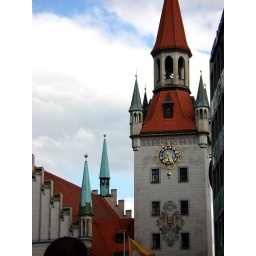
clock tower in munich